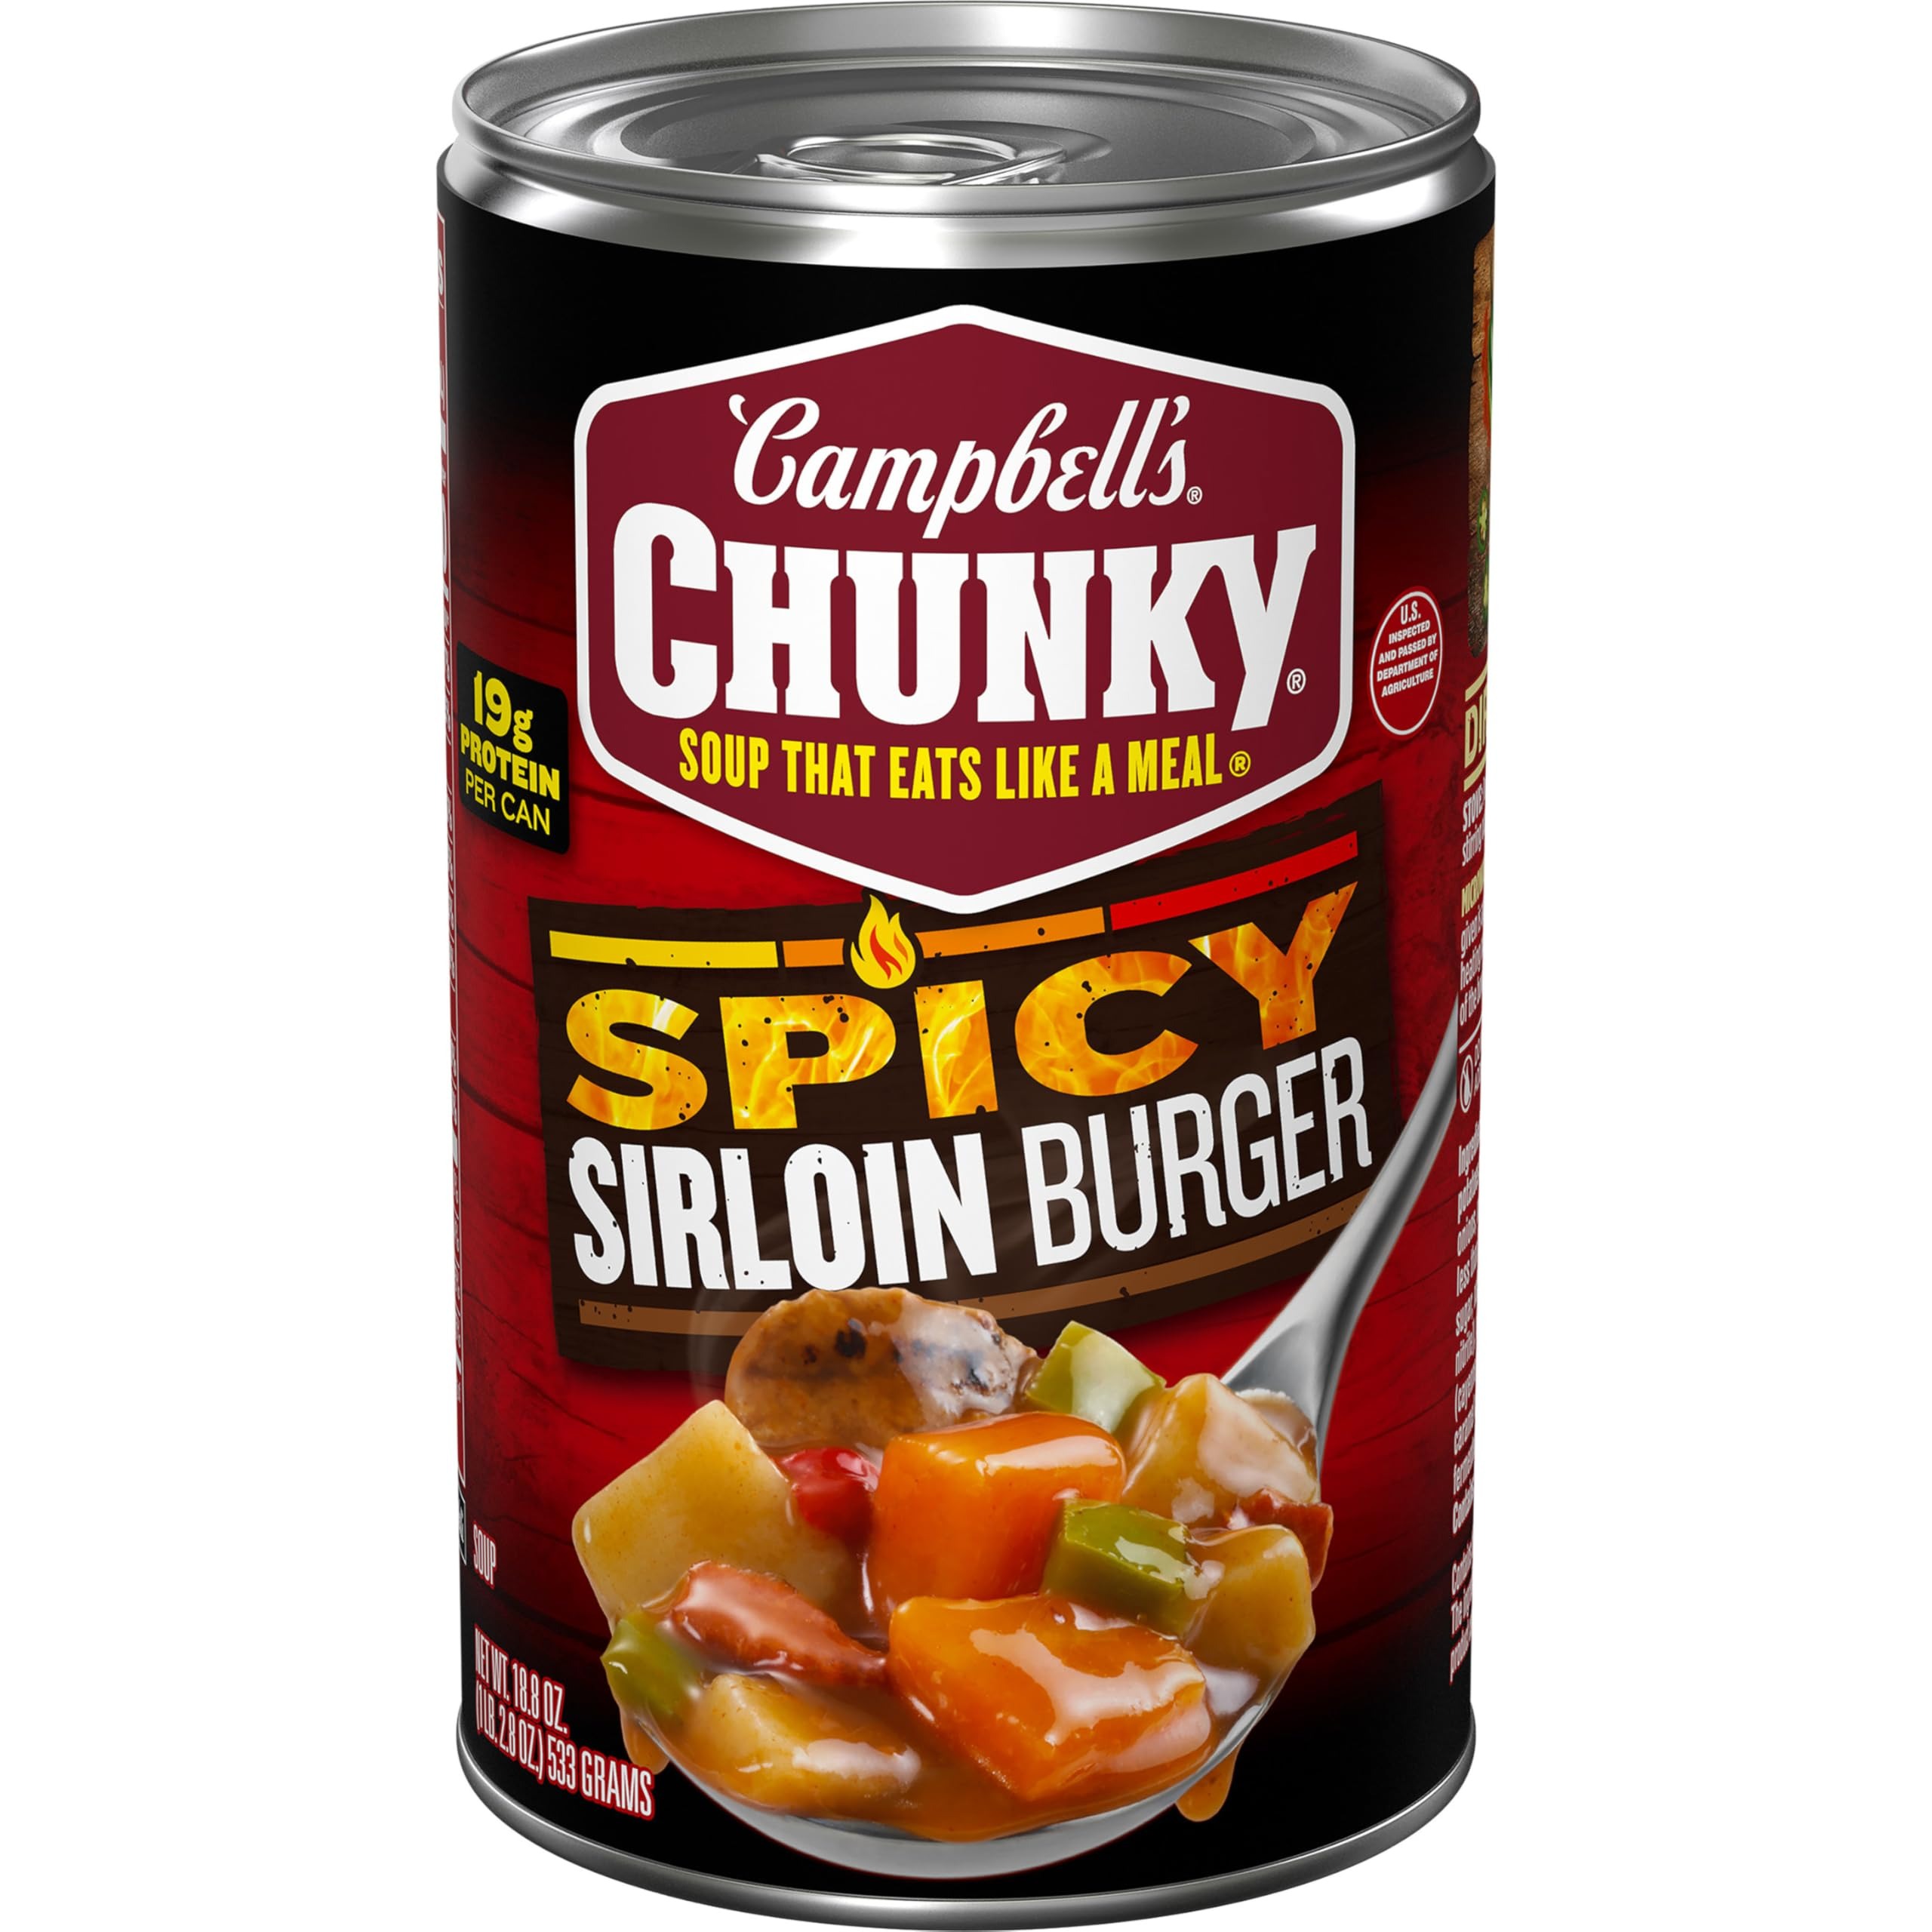
Item Name: Campbell's Chunky Soup, Spicy Sirloin Burger Soup, 18.8 oz Can
Bullet Point 1: Campbell's Chunky Soup: One (1) 18.8 oz can of Campbell’s Chunky Spicy Sirloin Burger Soup
Bullet Point 2: Big Flavors: Beef and vegetable soup bursting with flavor from beef, bacon, red pepper, potato and carrots seasoned with jalapeno and cayenne pepper sauce
Bullet Point 3: 19 Grams of Protein: Hearty canned soup that has vegetables and 19 grams of protein in each can
Bullet Point 4: Convenient Pantry Staple: Take this ready to serve beef soup on outdoor adventures to eat by the campfire, enjoy it on weeknights at home, or bring it to work or school
Bullet Point 5: Microwavable Soup: This easy to microwave soup is simple to prepare, just heat and serve
Value: 18.8
Unit: Ounce

Price: 2.49